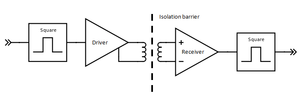
Schéma de principe de l'isolation par couplage inductif.
Les isolateurs numériques sont des composants électroniques permettant aux signaux numériques une certaine isolation galvanique entre deux domaines d'alimentation électrique. Autrement dit, le composant permet d'isoler physiquement et électriquement deux sections distinctes d'un circuit, tout en permettant le passage d'un signal électrique d'un domaine de référence à un autre. L'isolation entre deux circuits distincts apporte une multitudes d'avantages à la conception d'un circuit, notamment le fait que la barrière d’isolation brise les boucles de retours de courants. En brisant cette boucle, il devient possible de s'immuniser des perturbations électromagnétiques que captent ces boucles, injectant ainsi du bruit dans le circuit. L'isolation permet également aux utilisateurs de bénéficier d'une certaine protection à l'égard des hautes tensions ou variations rapides de tensions du circuit distant. Les circuits plus sensibles et coûteux bénéficient également de cette protection.